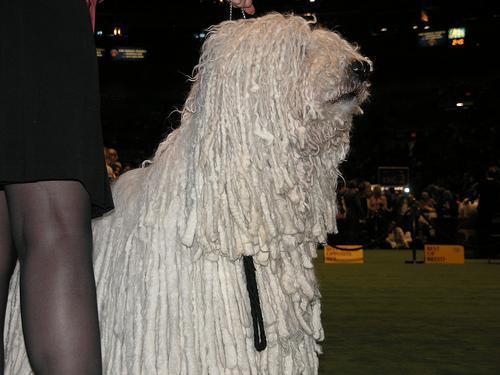
komondor